Four occupations

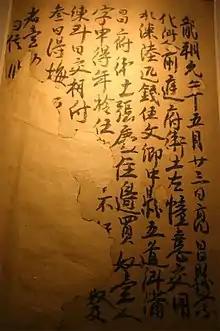
Contract for the purchase of a slave, Tang dynasty Xinjiang

Although shamans and diviners in Bronze Age China had some authority as religious leaders in society, as government officials during the early Zhou dynasty, with the Shang dynasty Kings sometimes described as shamans, and may have been the original physicians, providing elixirs to treat patients, ever since Emperor Wu of Han established Confucianism as the state religion, the ruling classes have shown increasing prejudice against shamanism, preventing them from amassing too much power and influence like military strongmen (one example of this would be Zhang Jiao, who led a Taoist sect into open rebellion against the Han government's authority).